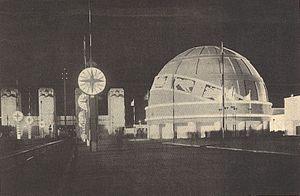
L'exposition du monde portugais s'est tenue dans le quartier de Belém à Lisbonne en 1940, du 23 juin au 2 décembre. Elle fut organisée pour commémorer les 800 ans de la fondation du Portugal et les 300 ans de la restauration de l'indépendance vis-à-vis de l'Espagne. Elle coïncide avec la première année de la seconde Guerre mondiale.